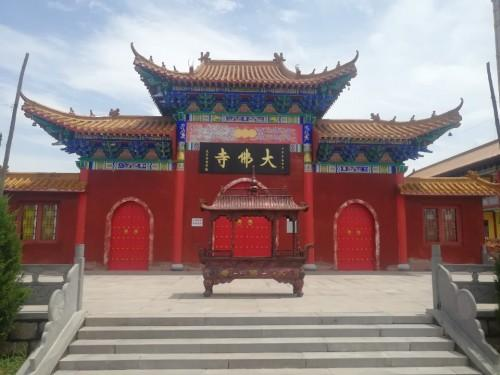
地标名称：大佛寺
所在城市：邯郸市·丛台区